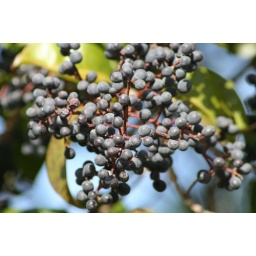
the birds love these...and then they go sit in the trees and you know what they do to the pickups under the trees...